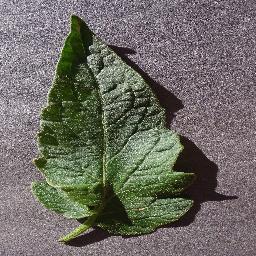
Label: Tomato___healthy